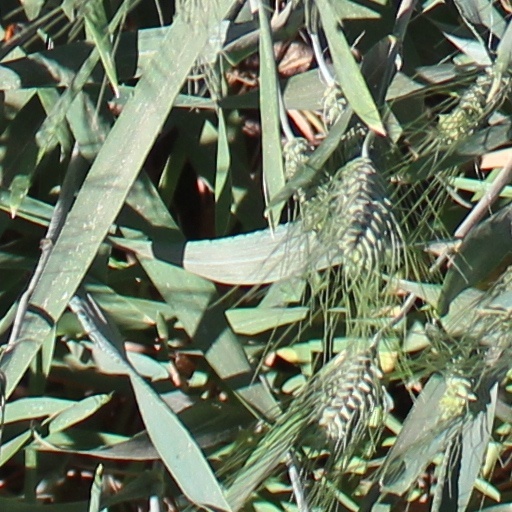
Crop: wheat